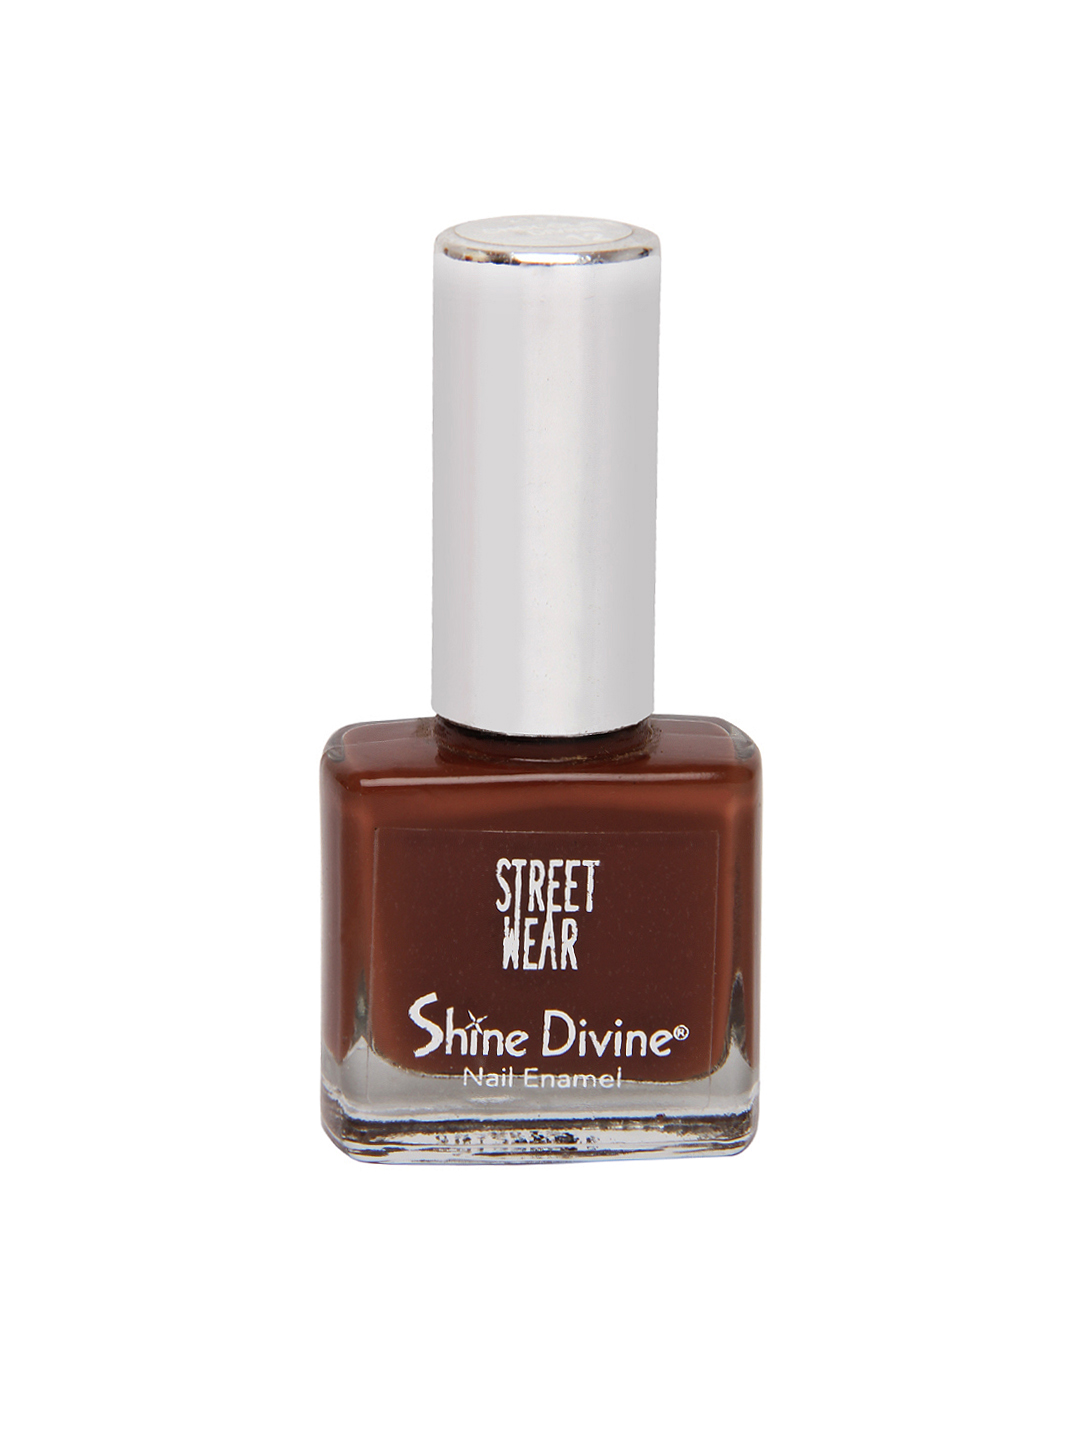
Streetwear Shine Divine Chocolate Divine Nail Enamel 12
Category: Personal Care / Nails / Nail Polish
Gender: Women
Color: Brown
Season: Spring 2017
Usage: Casual